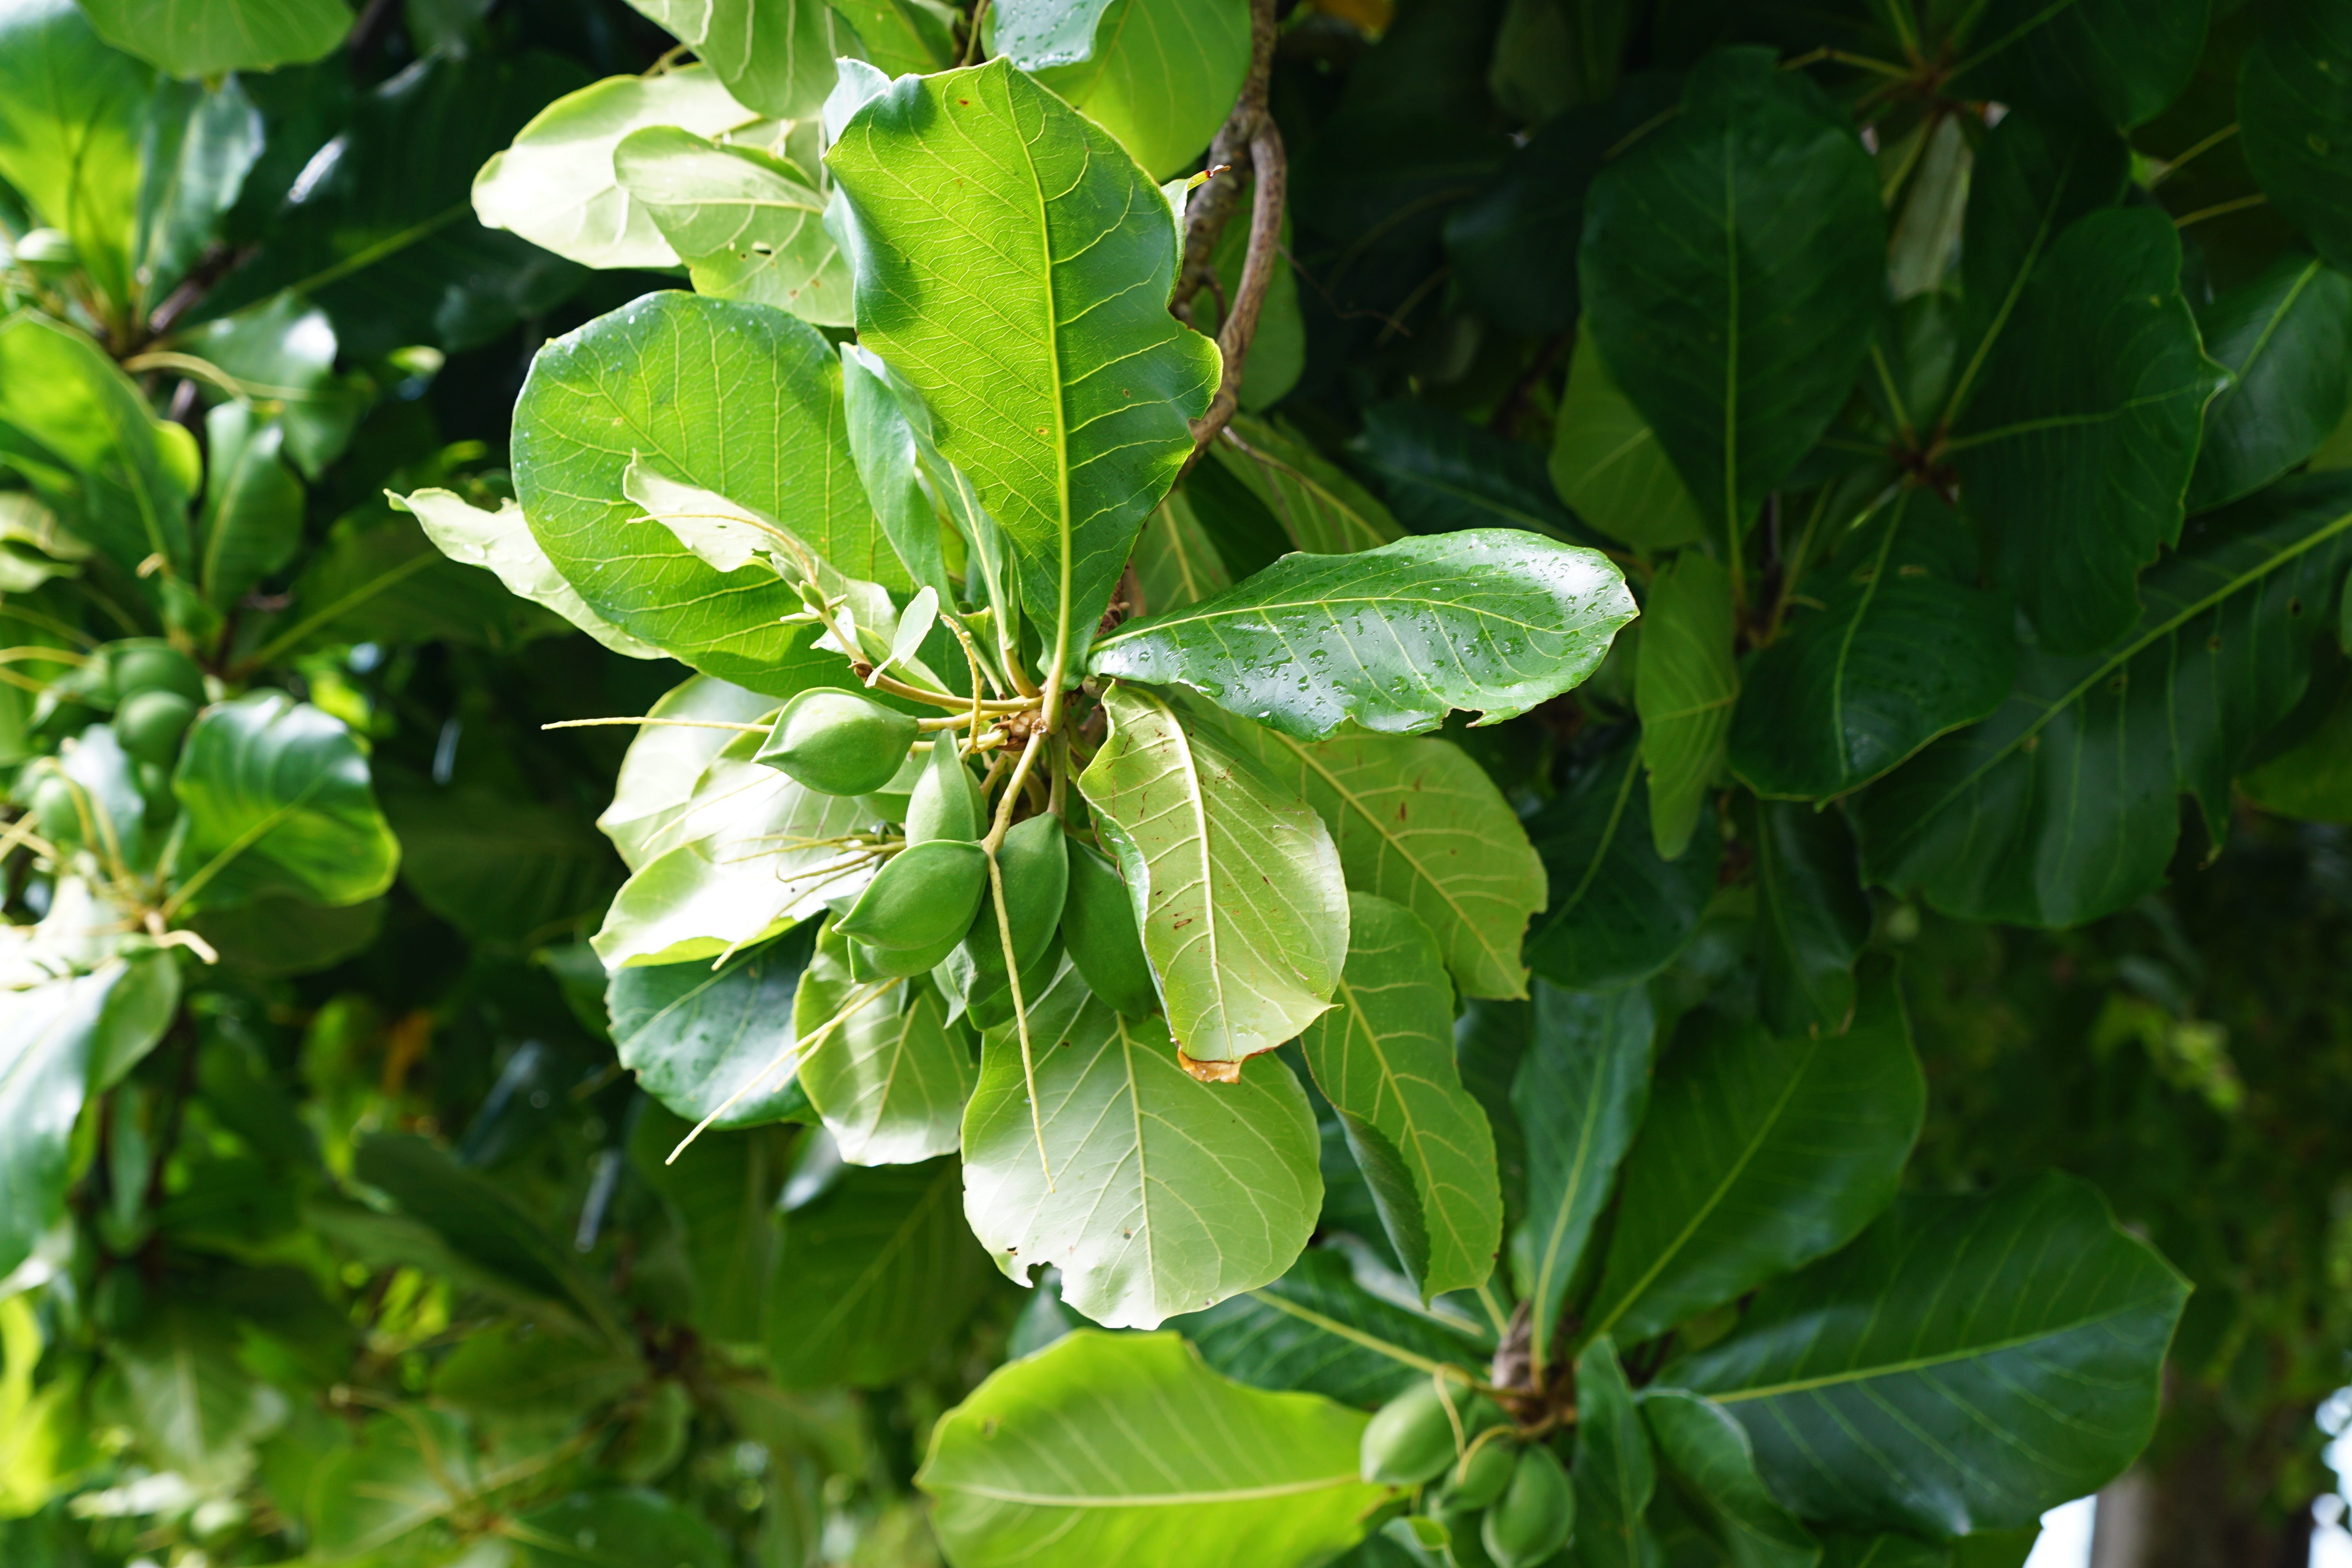
tree, plant, fruit, leaf, flower, food, green, produce, evergreen, botany, garden, flora, shrub, caribbean, flowering plant, woody plant, land plant, catappa, seemandel